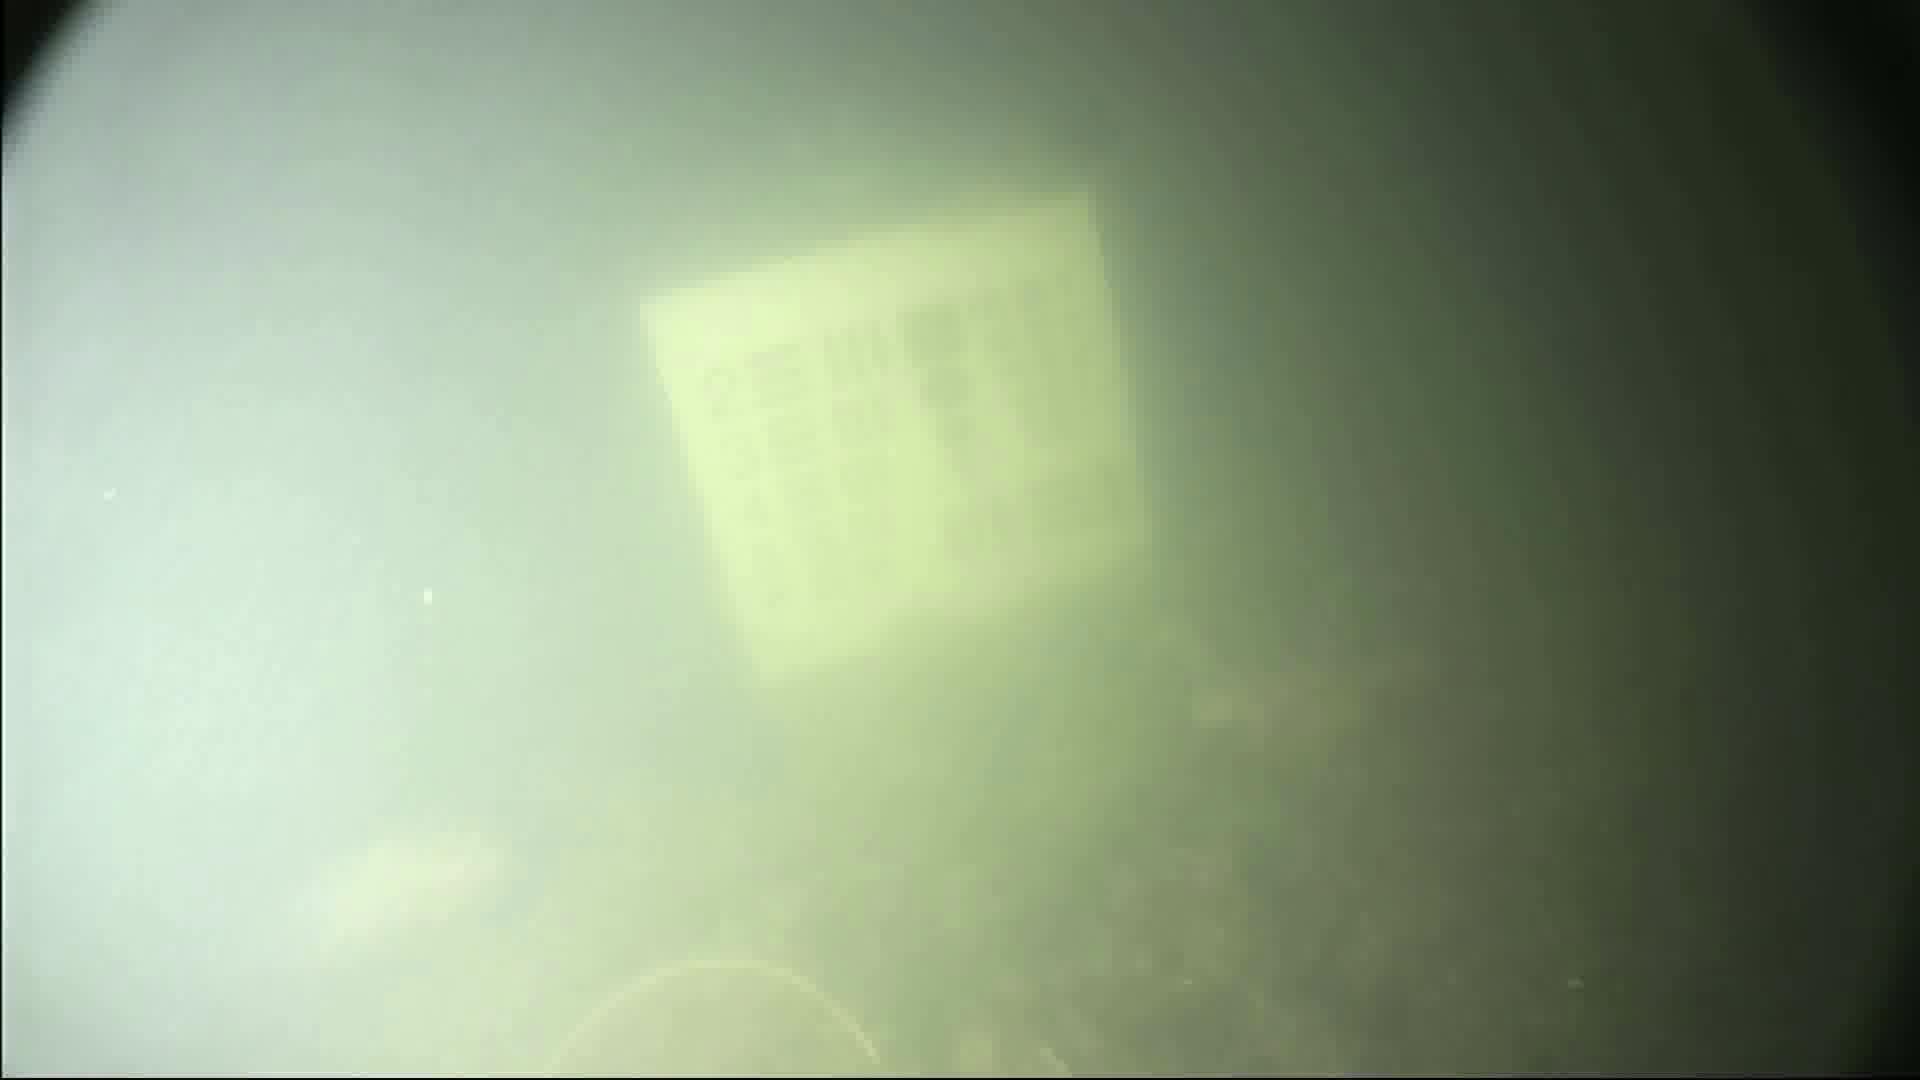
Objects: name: fish